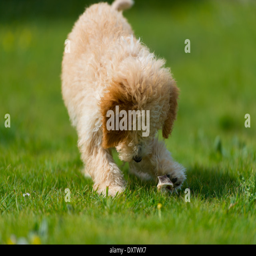
puppy playing in the sunshine